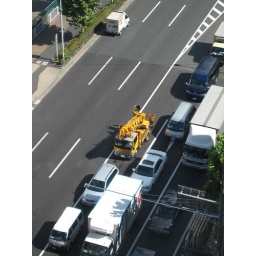
Taken from Todd and Alicen's window - I think I still have this guy in a box somewhere.